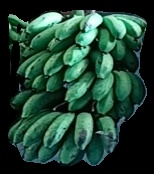
Variety: rasbale
Grade: grade2